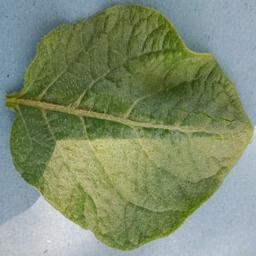
Label: Potato___Healthy